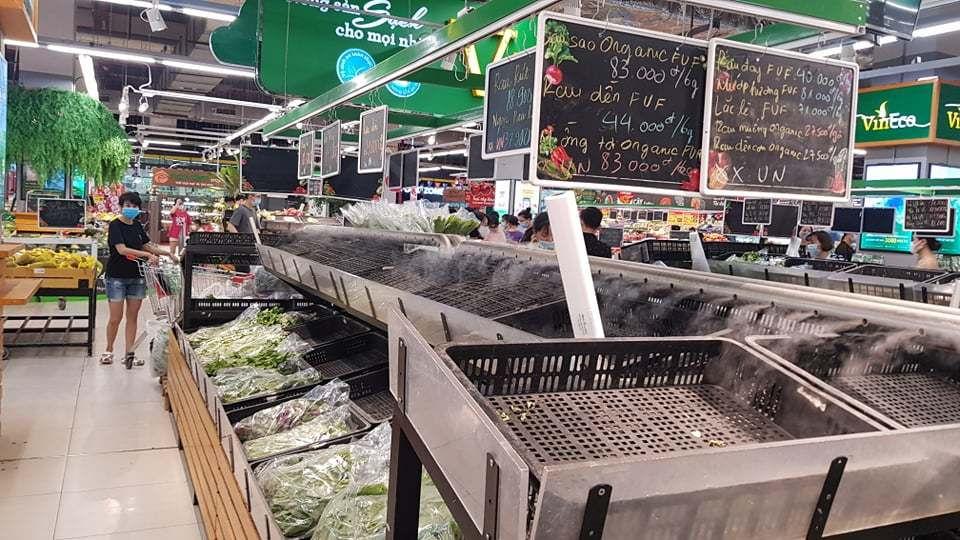
có nhiều rổ hàng rỗng ở quầy hàng rau củ quả